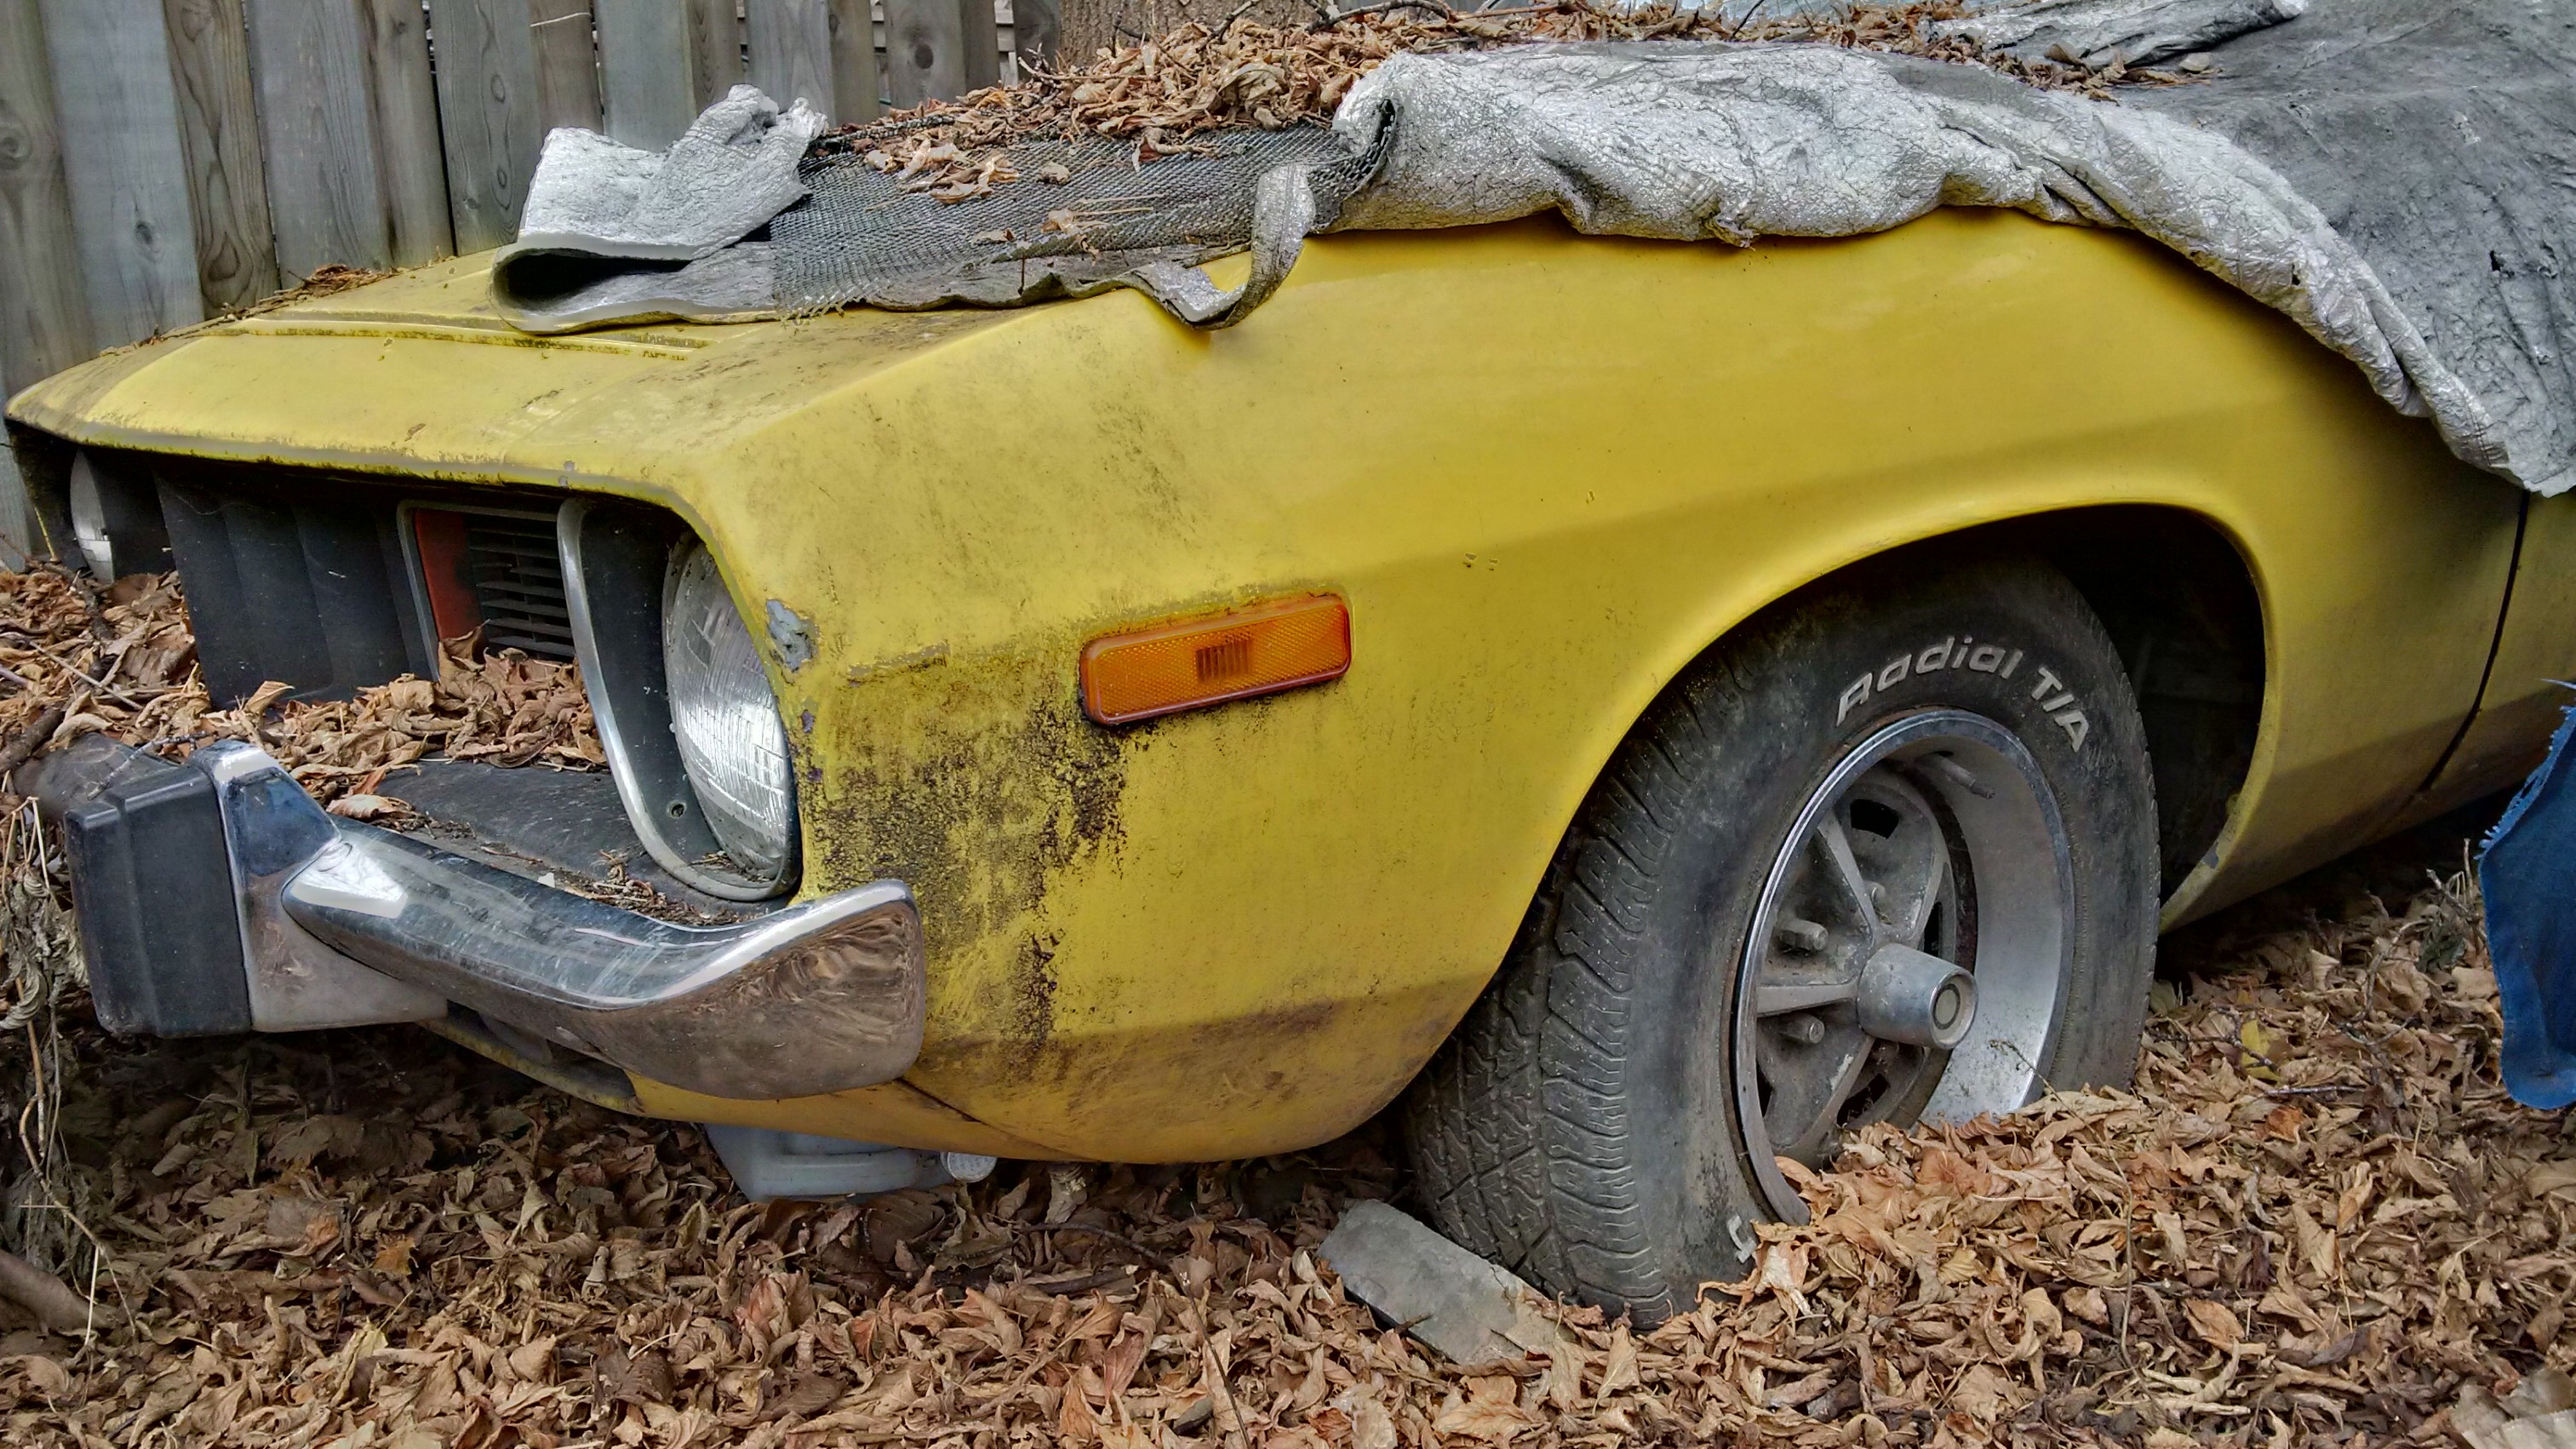
car, old, vehicle, auto, automotive, motor vehicle, vintage car, bumper, american, oldtimer, antique car, americans, land vehicle, automobile make, automotive exterior, off roading